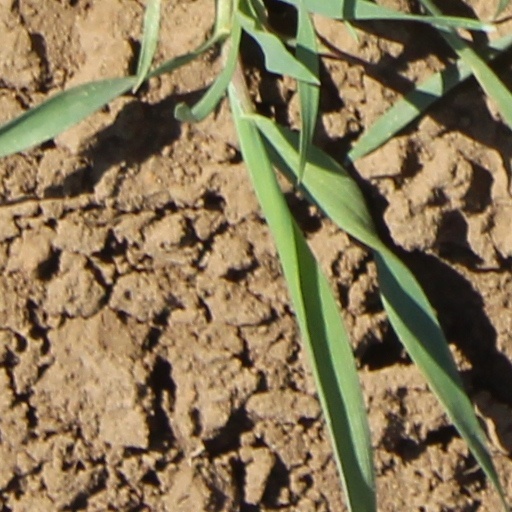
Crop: wheat